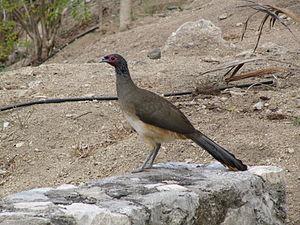
L’Ortalide de Wagler est une espèce d'oiseaux de la famille des Cracidae.